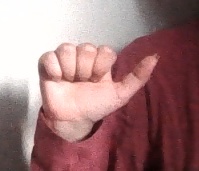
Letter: dhad